Limmatquai

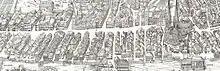
Map of the area from the Murerplan of 1576, showing absence of the Limmatquai

In the 12th and 13th century, the houses alongside the east bank of the Limmat were built directly on the shore, and were accessed from and , two streets on their landward sides. Over the course of the following centuries, the Limmat was increasingly channeled, and it can be demonstrated that the right bank of the Limmat is now up to in front of the original bank. Although the "Limmatquai" as a through road along the river side dates from the 19th century, it was actually built in several sections at different times and under different names, and the name "Limmatquai" has only applied to the full length of the current street since 1933.